Jacky Ickx

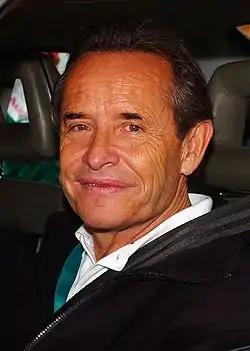
Ickx in 2007

Ickx also co-drove to victory with Allan Moffat at the 1977 Hardie-Ferodo 1000 in Australia, becoming the last debutant to win the race until 2011, when Nick Percat matched this feat partnering two-time winner Garth Tander. The victory at the Bathurst 1000 was in a Ford XC Falcon Group C Touring Car manufactured in Australia with limited modifications for racing. After only days practice in a car he had never driven before he was doing lap times the same or quicker than drivers who drove nothing else and who were familiar with the circuit. Ickx visited Bathurst's National Motor Racing Museum in January 2025, where he was reunited with the car he and Moffat had driven to victory some 38 years prior.